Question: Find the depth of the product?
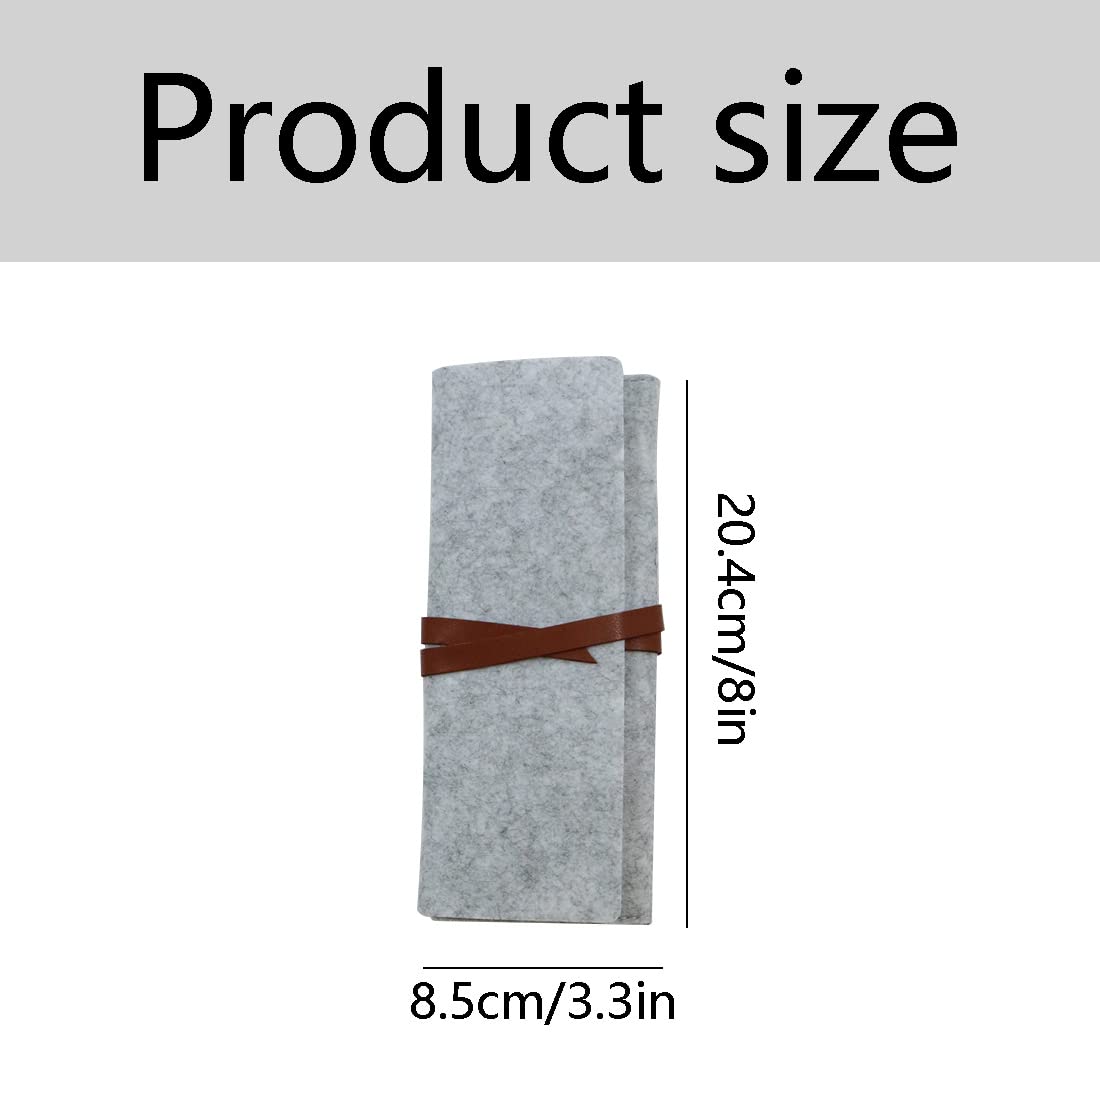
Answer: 8.5 centimetre